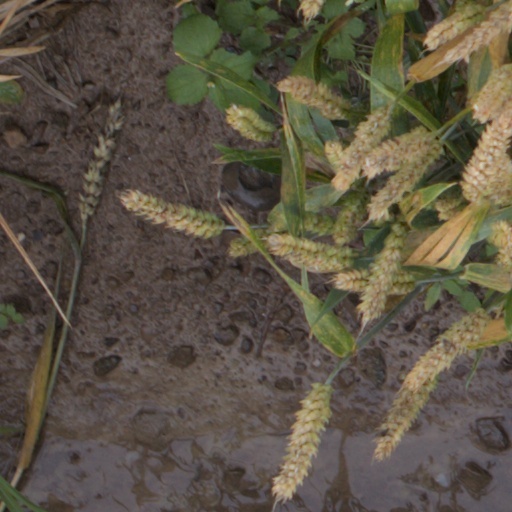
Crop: wheat